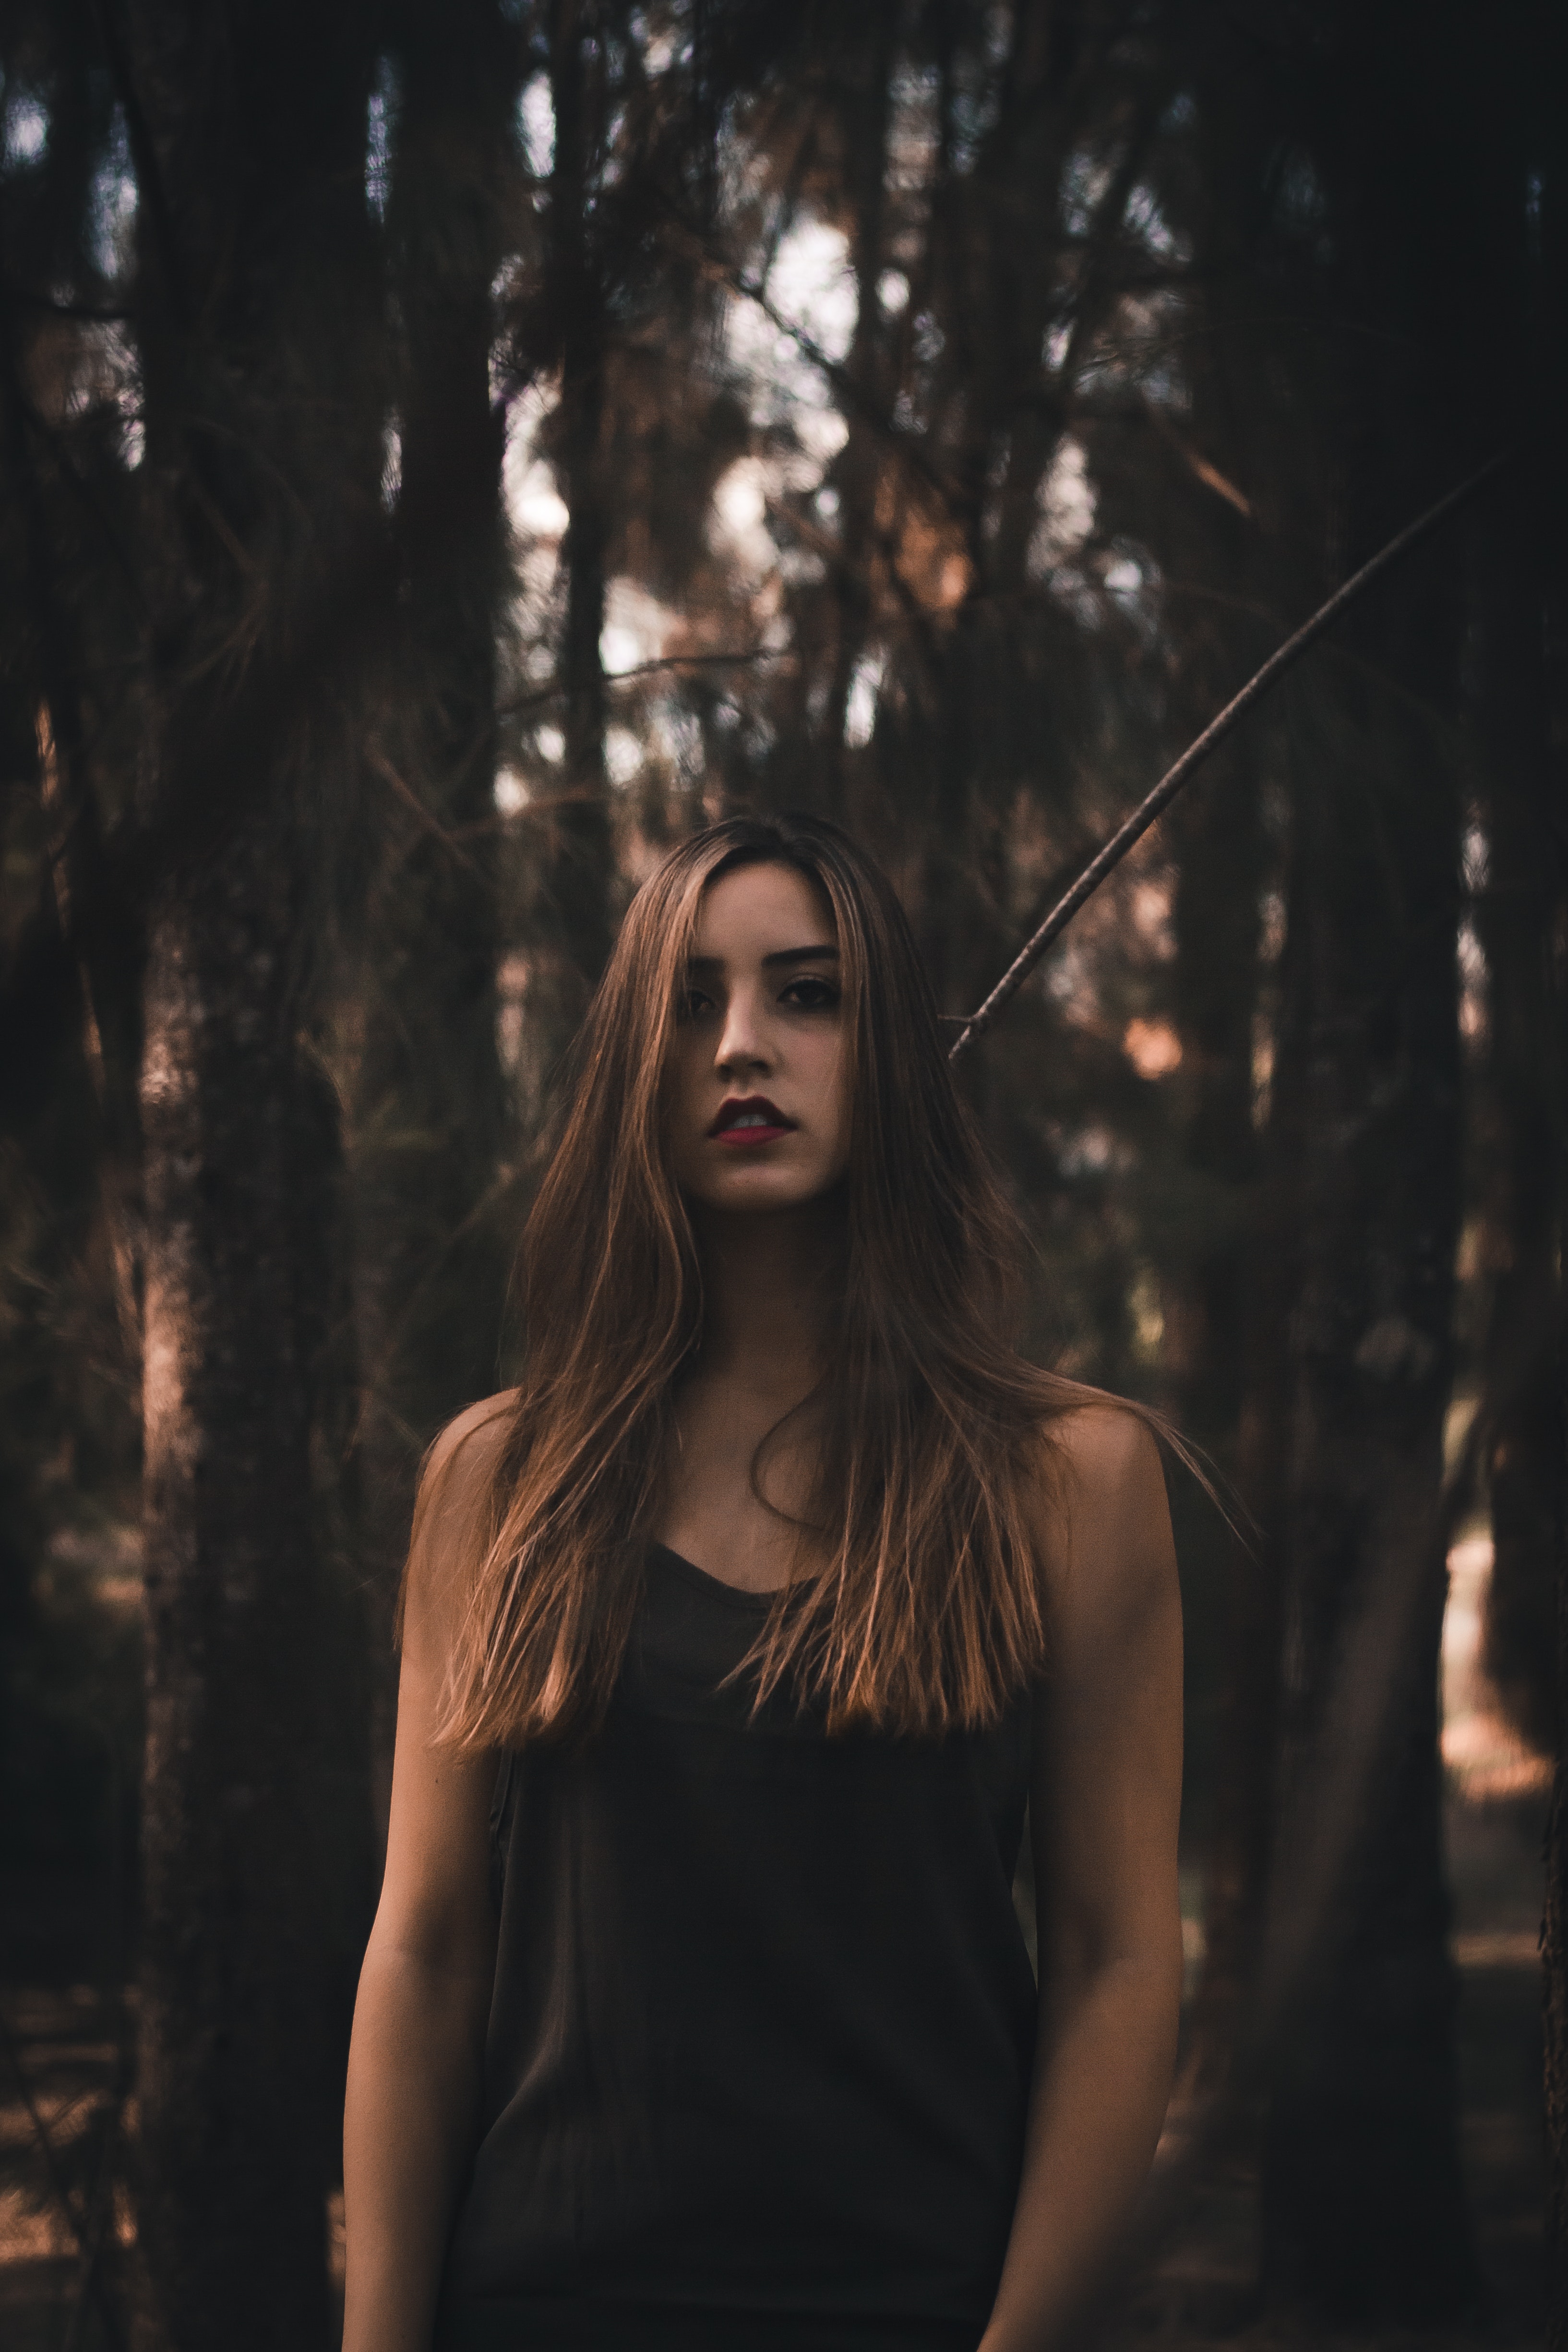
hair, face, beauty, natural environment, tree, long hair, light, forest, hairstyle, fashion, lighting, darkness, photography, sunlight, model, photo shoot, dress, branch, flash photography, blond, woody plant, brown hair, portrait photography, portrait, black hair, smile, plant, wood, woodland, night